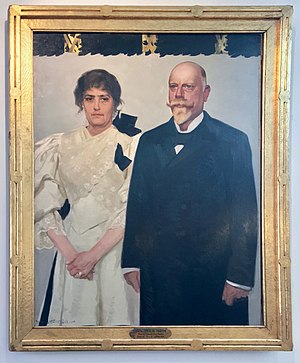
Amalie Skram / Forfatterskab
Amalie og Erik Skram malet af Harald Slott-Møller, 1895.
Bertha Amalie Skram født Alver var en norsk forfatter.